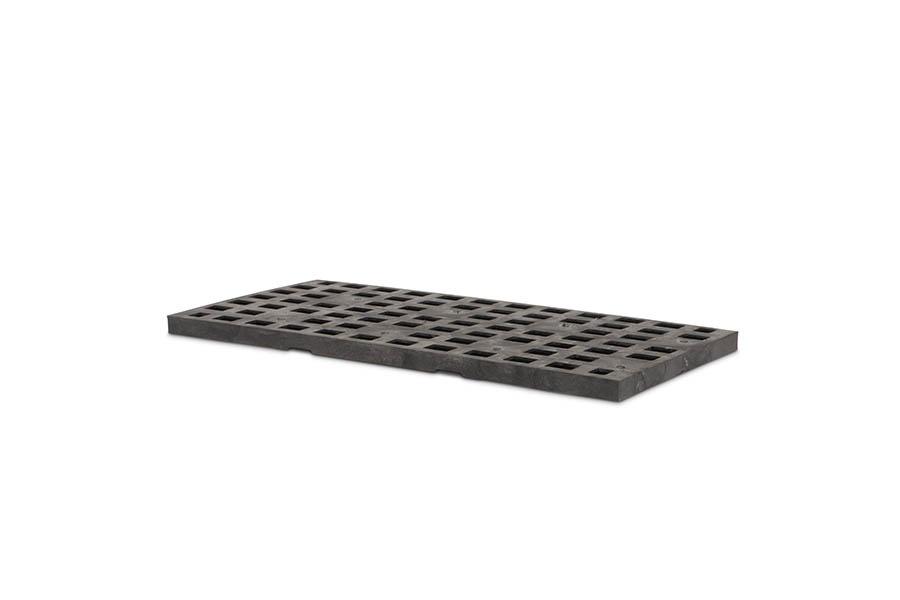
Poly-Riser 48" x 23" Panel Riser
Poly-Riser 48" x 23" panels provide a 1-3/4" height with a conventient flow-through grid design allowing workers to keep safely out of hazardous solvents, chemicals, and wet conditions. Build out horizontally with additional Poly-Riser panels to fit almost any space. No-tool assembly allows for easy modification and clean up of the work area. Made from UV protected high-density polyethylene, Poly-Riser is good for indoor or outdoor use. Can be cut to size with a circular saw or handsaw.
Brand: michiganindustrialsupply
Category: Hardware > Building Materials > Shutters > Raised Panel Shutters